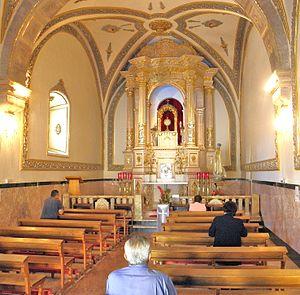
La cathédrale métropolitaine de la Sainte-Croix, de Notre-Dame de Regla, et de Saint François d'Assise, édifiée en 1725, est l'église-mère de l'archidiocèse de Chihuahua au Mexique. C'est l'édifice catholique le plus important de la ville de Chihuahua. Elle est généralement considérée comme le plus bel exemple d’architecture coloniale du nord du Mexique. Son archevêque actuel est Son Éminence Mᵍʳ Constancio Miranda Weckmann. La cathédrale est placée sous le vocable de la Sainte Croix, de Notre-Dame de Regla et de saint François d'Assise.